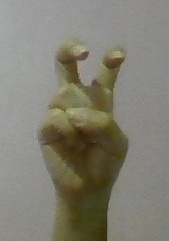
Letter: toot